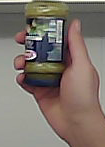
Product: barilla_pesto